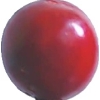
Label: cherry_wax_red